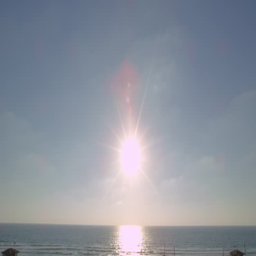
sunset , blue waves and yellow - pink sunset .